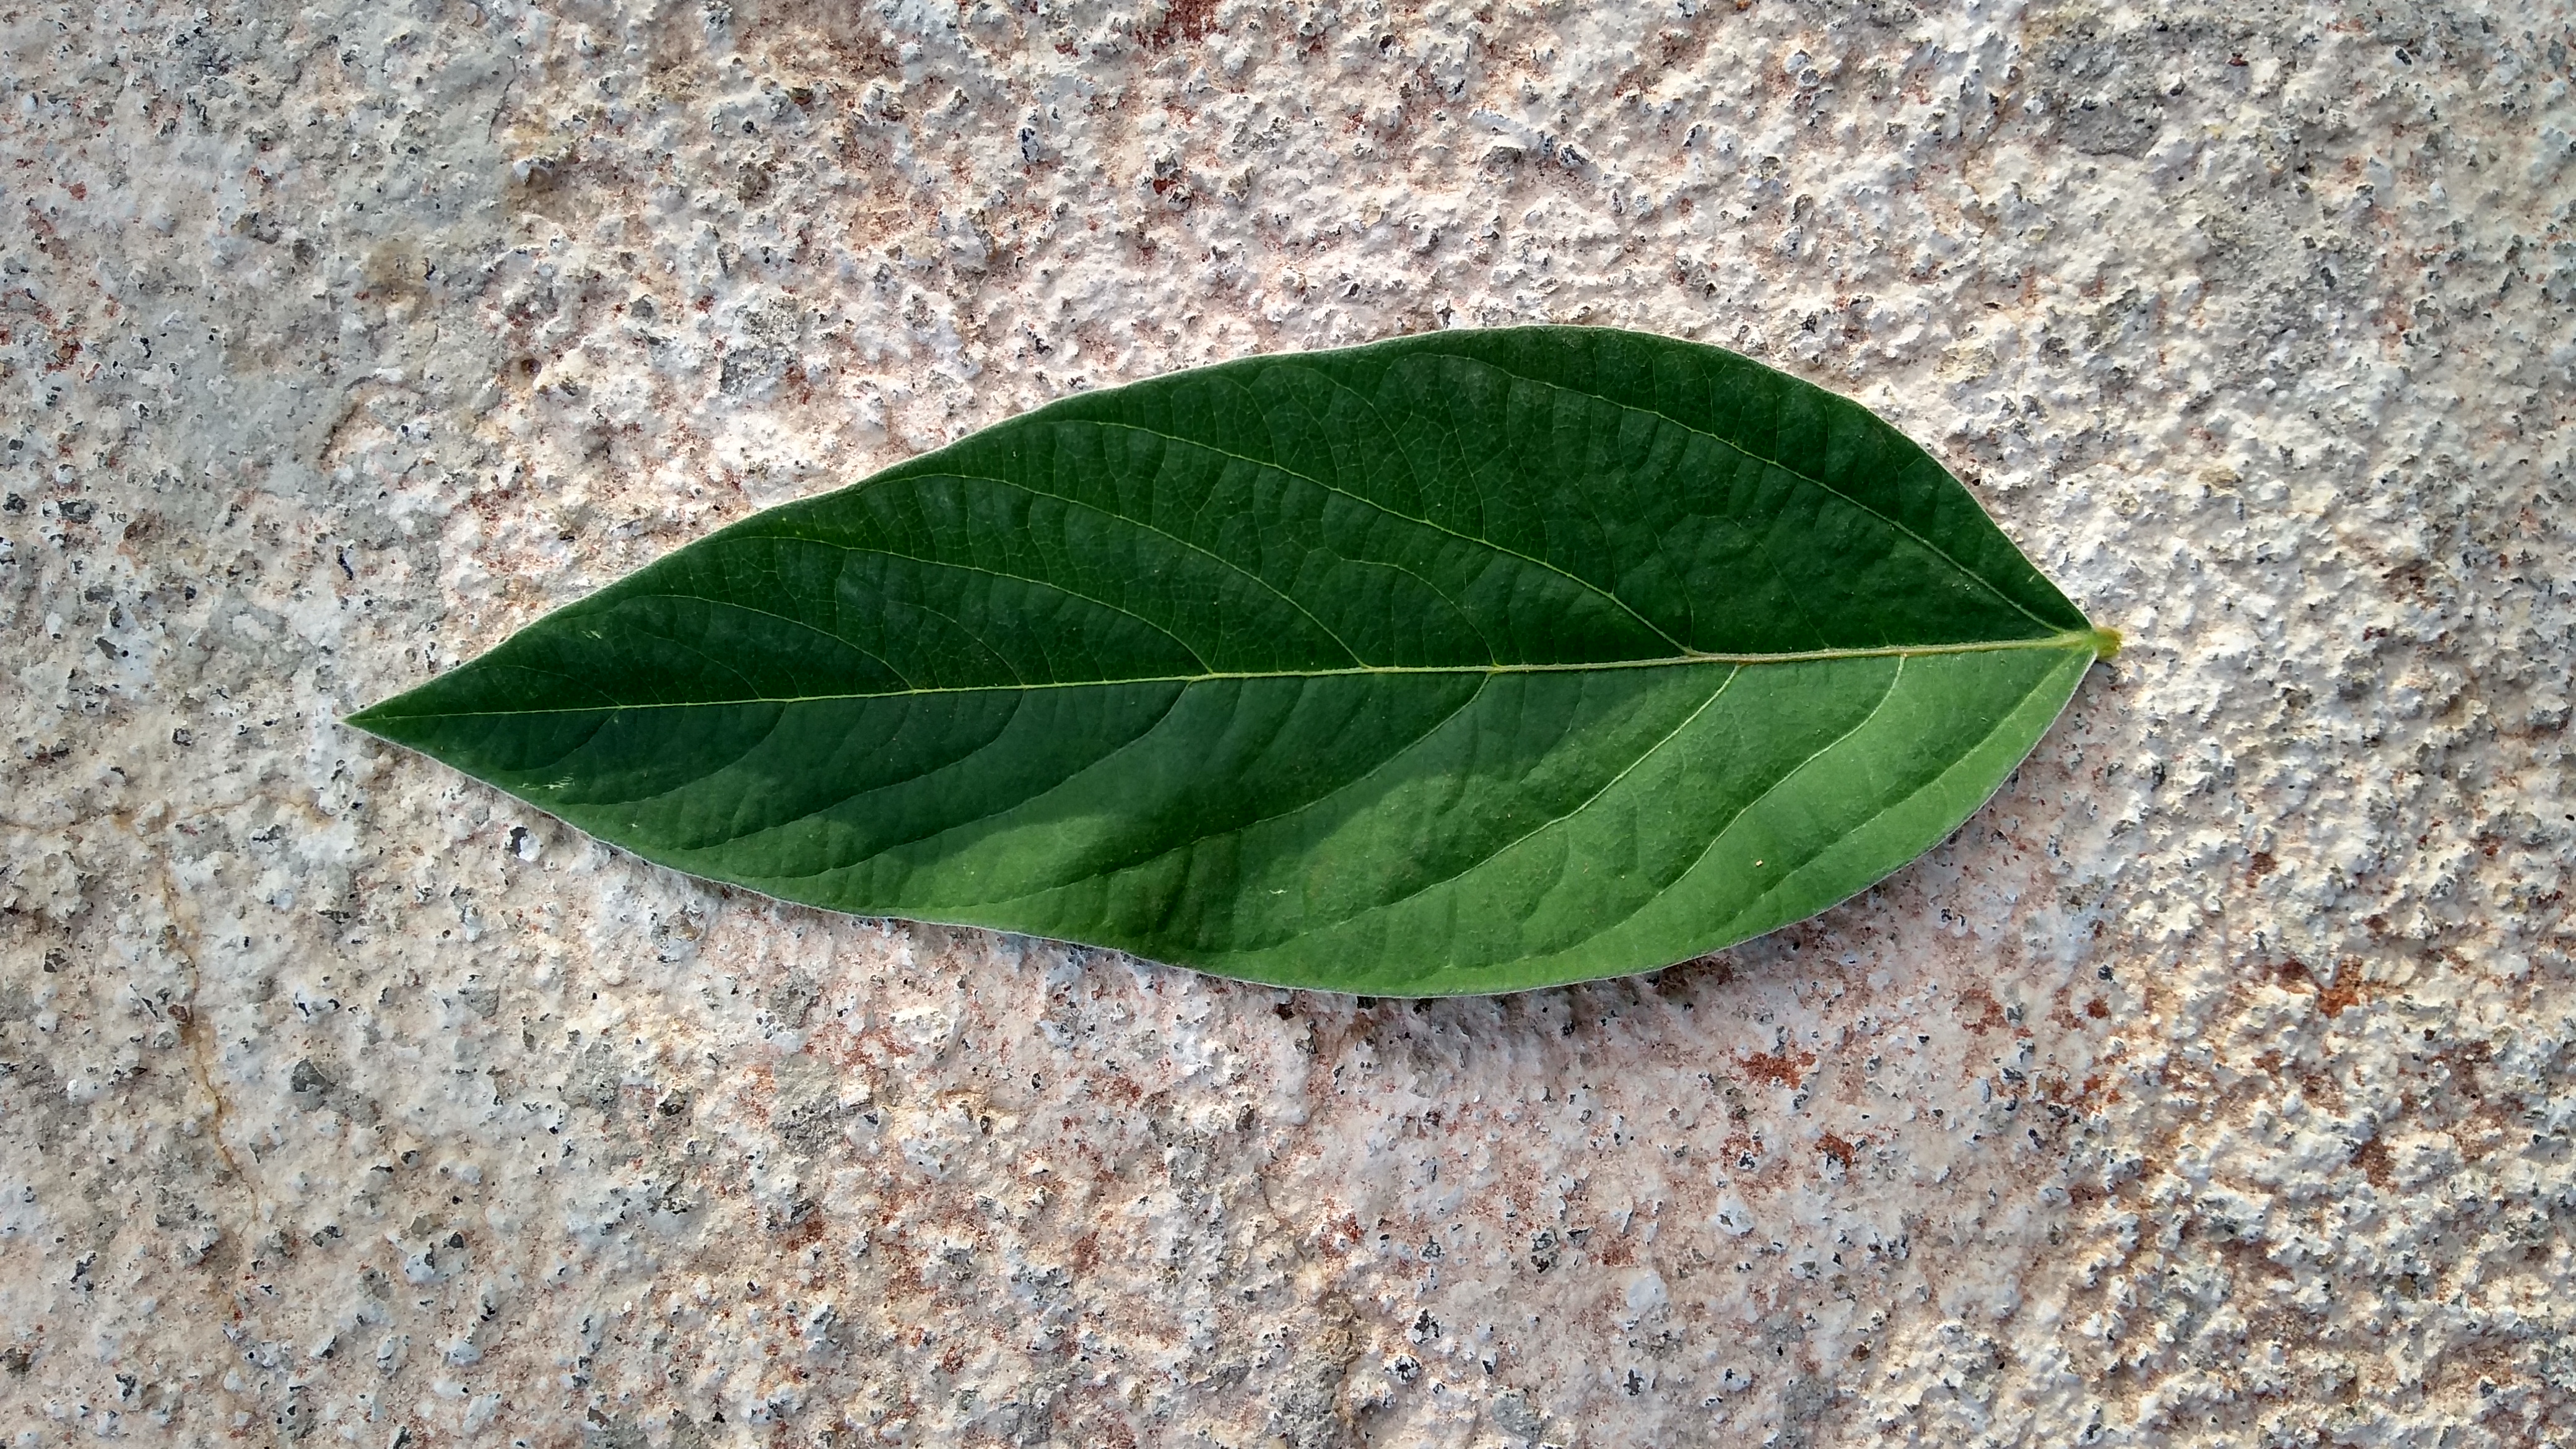
Plant: Pea